Pied raven

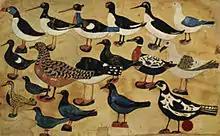
Skarvanesi's "18 fuglar" with the pied raven in the lower right corner

The first record of the pied raven seems to be in the pre-1500 "kvæði" "Fuglakvæði eldra" ("The elder ballad of birds") which mentions 40 local species, including the great auk. Later, the pied raven is mentioned in the reports of Lucas Debes (1673) and Jens Christian Svabo (1781/82). Carl Julian von Graba in 1828 speaks of ten individuals he saw himself and states that these birds, while less numerous than the black morph, were quite common.